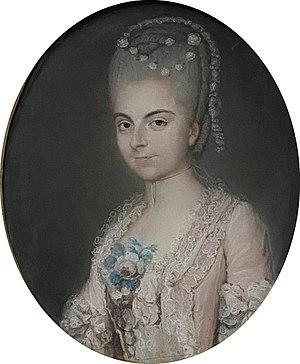
Maria Catherina de Loynes de Morett, épouse de L'Espinay
Jacques Miron de l'Espinay est un magistrat et une personnalité politique française de la Restauration né le 26 août 1782 à Orléans dans l'ancienne province de l'Orléanais et mort le 21 novembre 1852 à Paris.